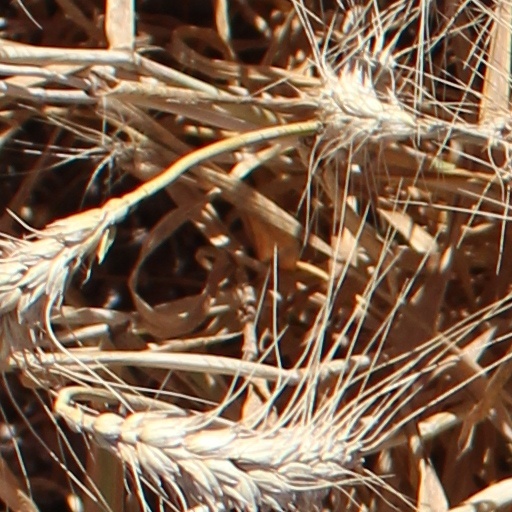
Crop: wheat